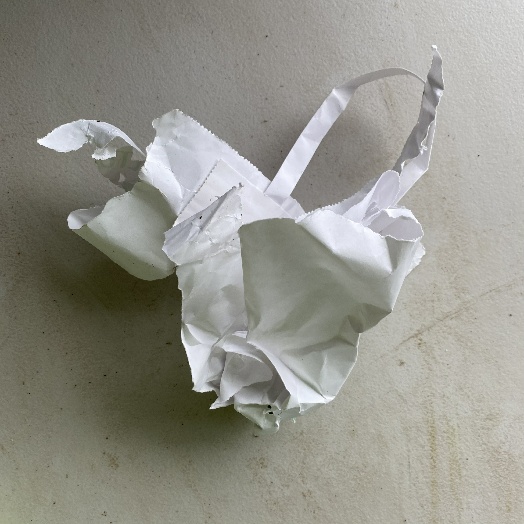
Label: Paper